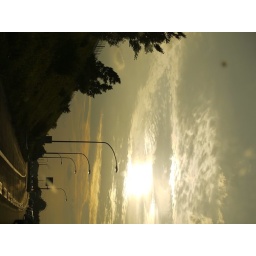
The lamp-posts, the road sign and the sleepy road are bewildered by the soft floating clouds.